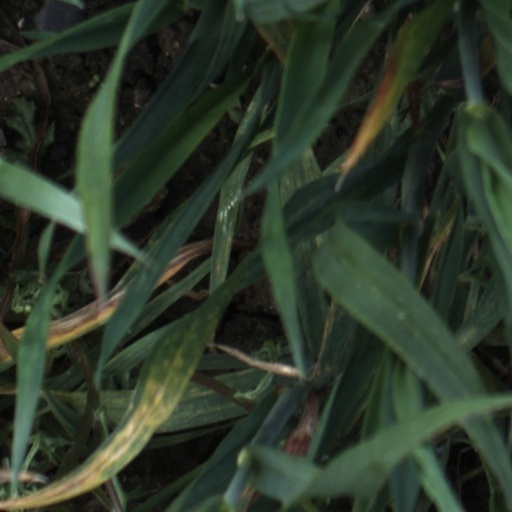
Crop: wheat